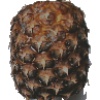
Label: pineapple